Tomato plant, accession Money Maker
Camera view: tilt-top (135 deg); turntable rotation: 90 degrees
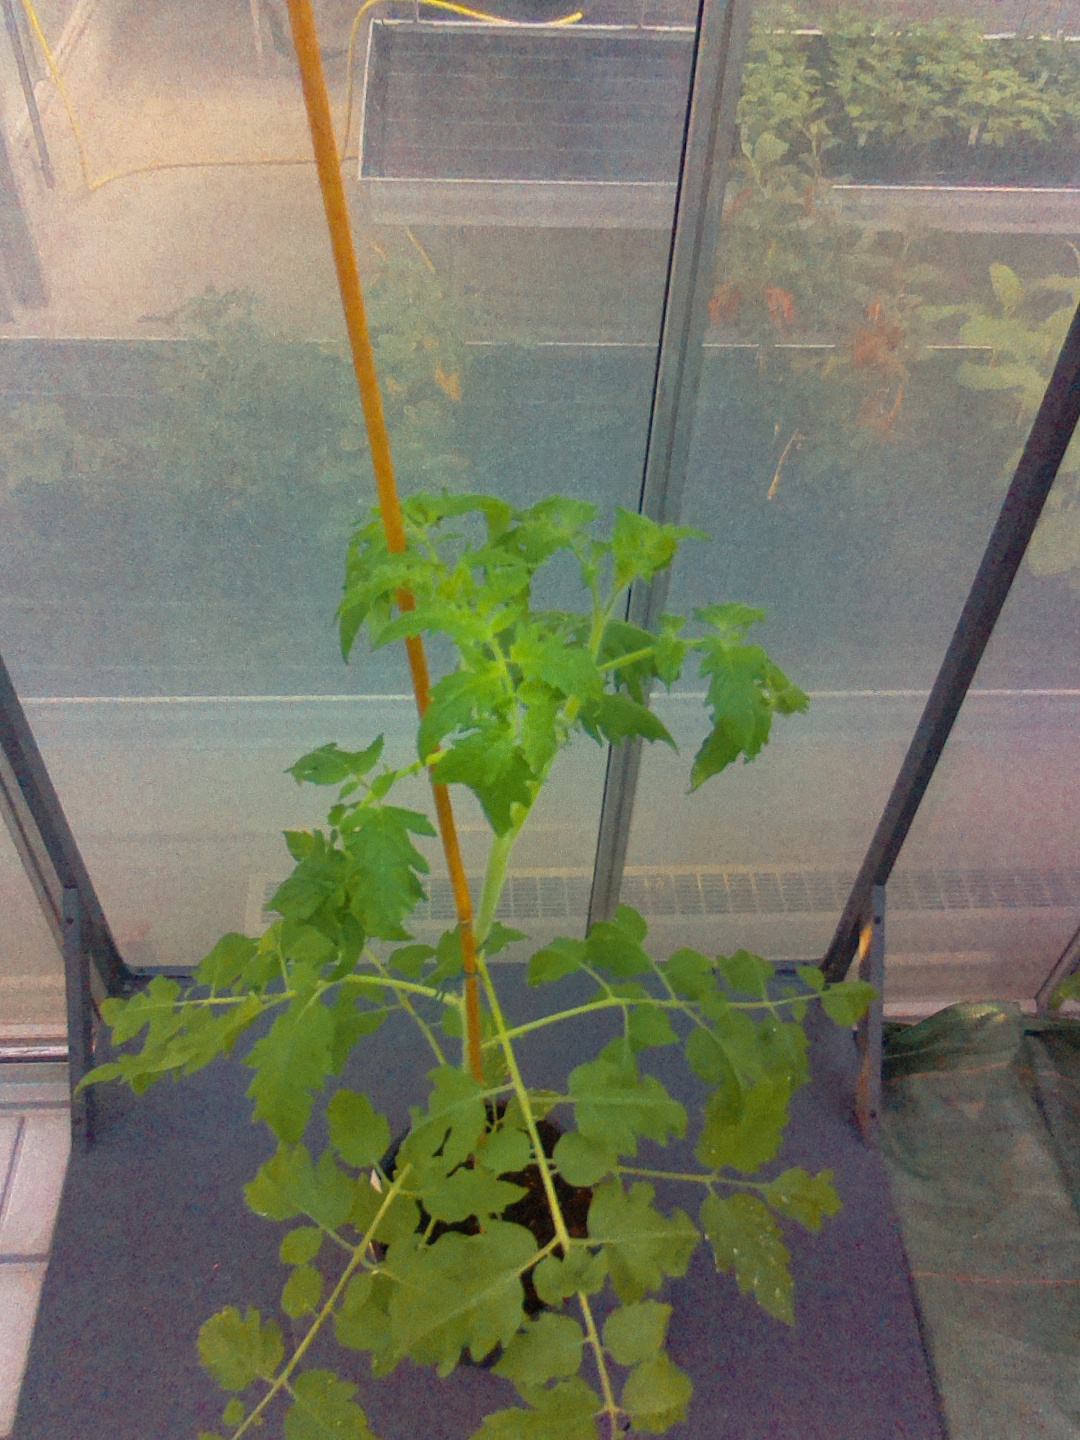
BBCH growth stage 22: 20%-30% Side shoots formed